José Alvalade

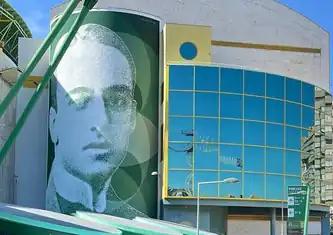
New José Alvalade image at Estádio José Alvalade in Lisbon, Portugal, during the execution of a work of building renovation in 2023

During the founding period, José Alvalade had the desire to make Sporting a ""great club, as big as the biggest in Europe"". Guided by the aspiration to open the way to sport in Portugal, when it was still at an embryonic stage of development and with very elitist characteristics, the first ""sportinguistas"" (Sporting CP supporters) founded Sporting Clube de Portugal pursuing the ideals of "Effort, Dedication, Devotion and Glory."